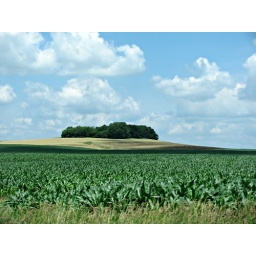
I liked this little hill with the trees on the top in the middle of this field